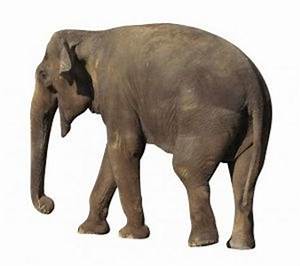
Label: elefante